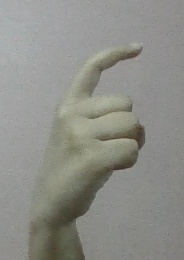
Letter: ra